The Beaches (band)

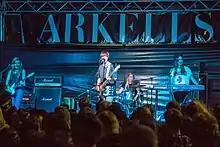
The Beaches performing at Supercrawl, opening for Arkells in Hamilton, On. in September 2014

In their early teens, sisters Jordan and Kylie Miller joined drummer Eliza Enman-McDaniel and guitarist Megan Fitchett to form the pop punk quartet Done with Dolls in their hometown of Toronto. The band undertook a tour in 2011 opening for Allstar Weekend, and performed the theme song to the Family Channel teen sitcom "Really Me". By 2013, Fitchett had left the group, after which the remaining members added new guitarist Leandra Earl (from Toronto's Little Italy neighbourhood) and renamed themselves The Beaches after the Toronto neighbourhood where the Millers and Enman-McDaniel grew up. They also adopted a more alternative rock sound and released two EPs, "The Beaches" (2013) and "Heights" (2014). The band signed to Universal Records in 2016.